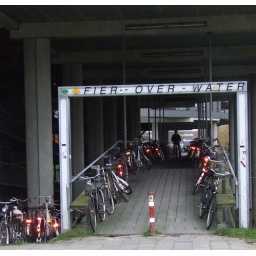
bridge over troubled water /FIER OVER WATER